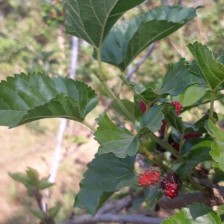
Variety: ChiangMai60